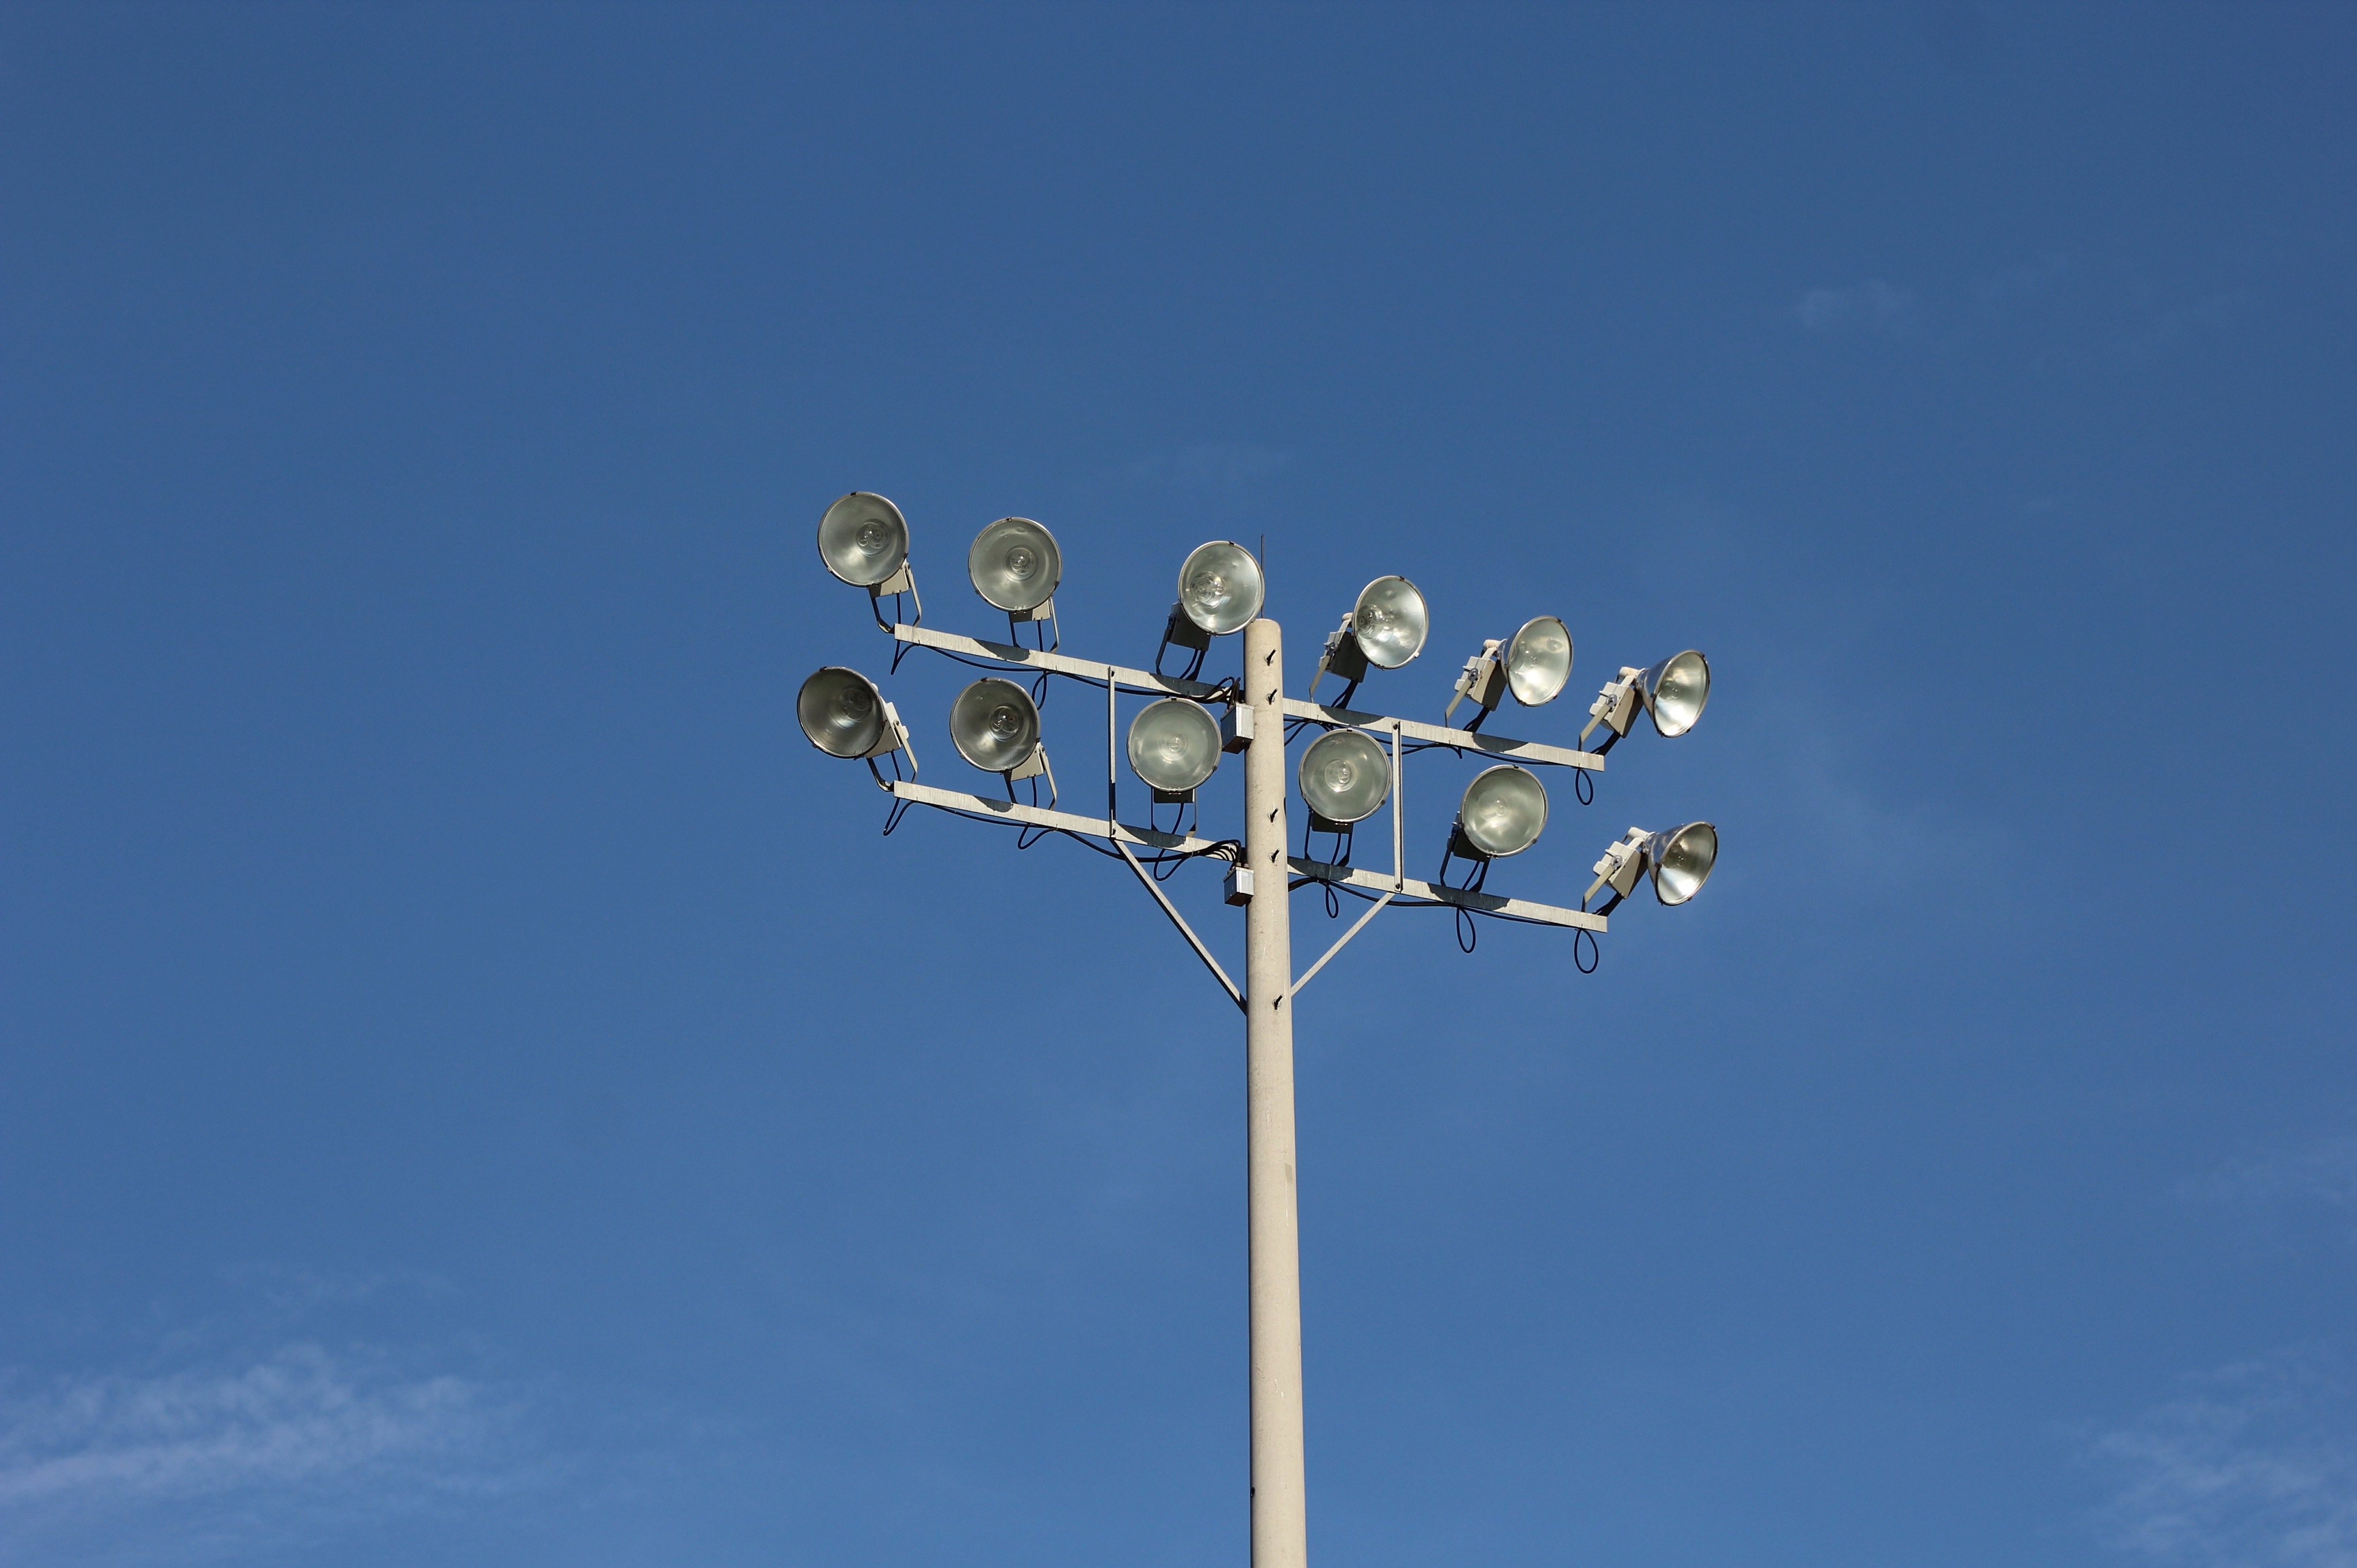
sky, wind, mast, machine, blue, wind turbine, street light, lighting, light fixture